Tyndale Bible

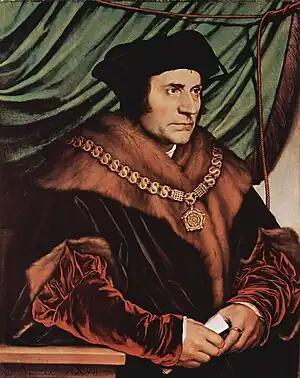
Portrait of Thomas More by Hans Holbein in the Frick Collection

The hierarchy and intelligentsia of the English Catholic Church did not approve of some of the words and phrases introduced by Tyndale, such as "overseer", where it would have been understood as "bishop", "elder" for "priest", and "love" rather than "charity". Tyndale, citing Erasmus (who was referring to the Latin not English), contended that the Greek New Testament did not support the traditional readings. Controversially, Tyndale translated the Greek "ekklesia", (literally "called out ones") as "congregation" rather than "church". It has been asserted this translation choice "was a direct threat to the Church's ancient – but, so Tyndale here made clear, non-scriptural – claim to be the body of Christ on earth. To change these words was to strip the Church hierarchy of its pretensions to be Christ's terrestrial representative, and to award this honor to individual worshipers who made up each congregation."